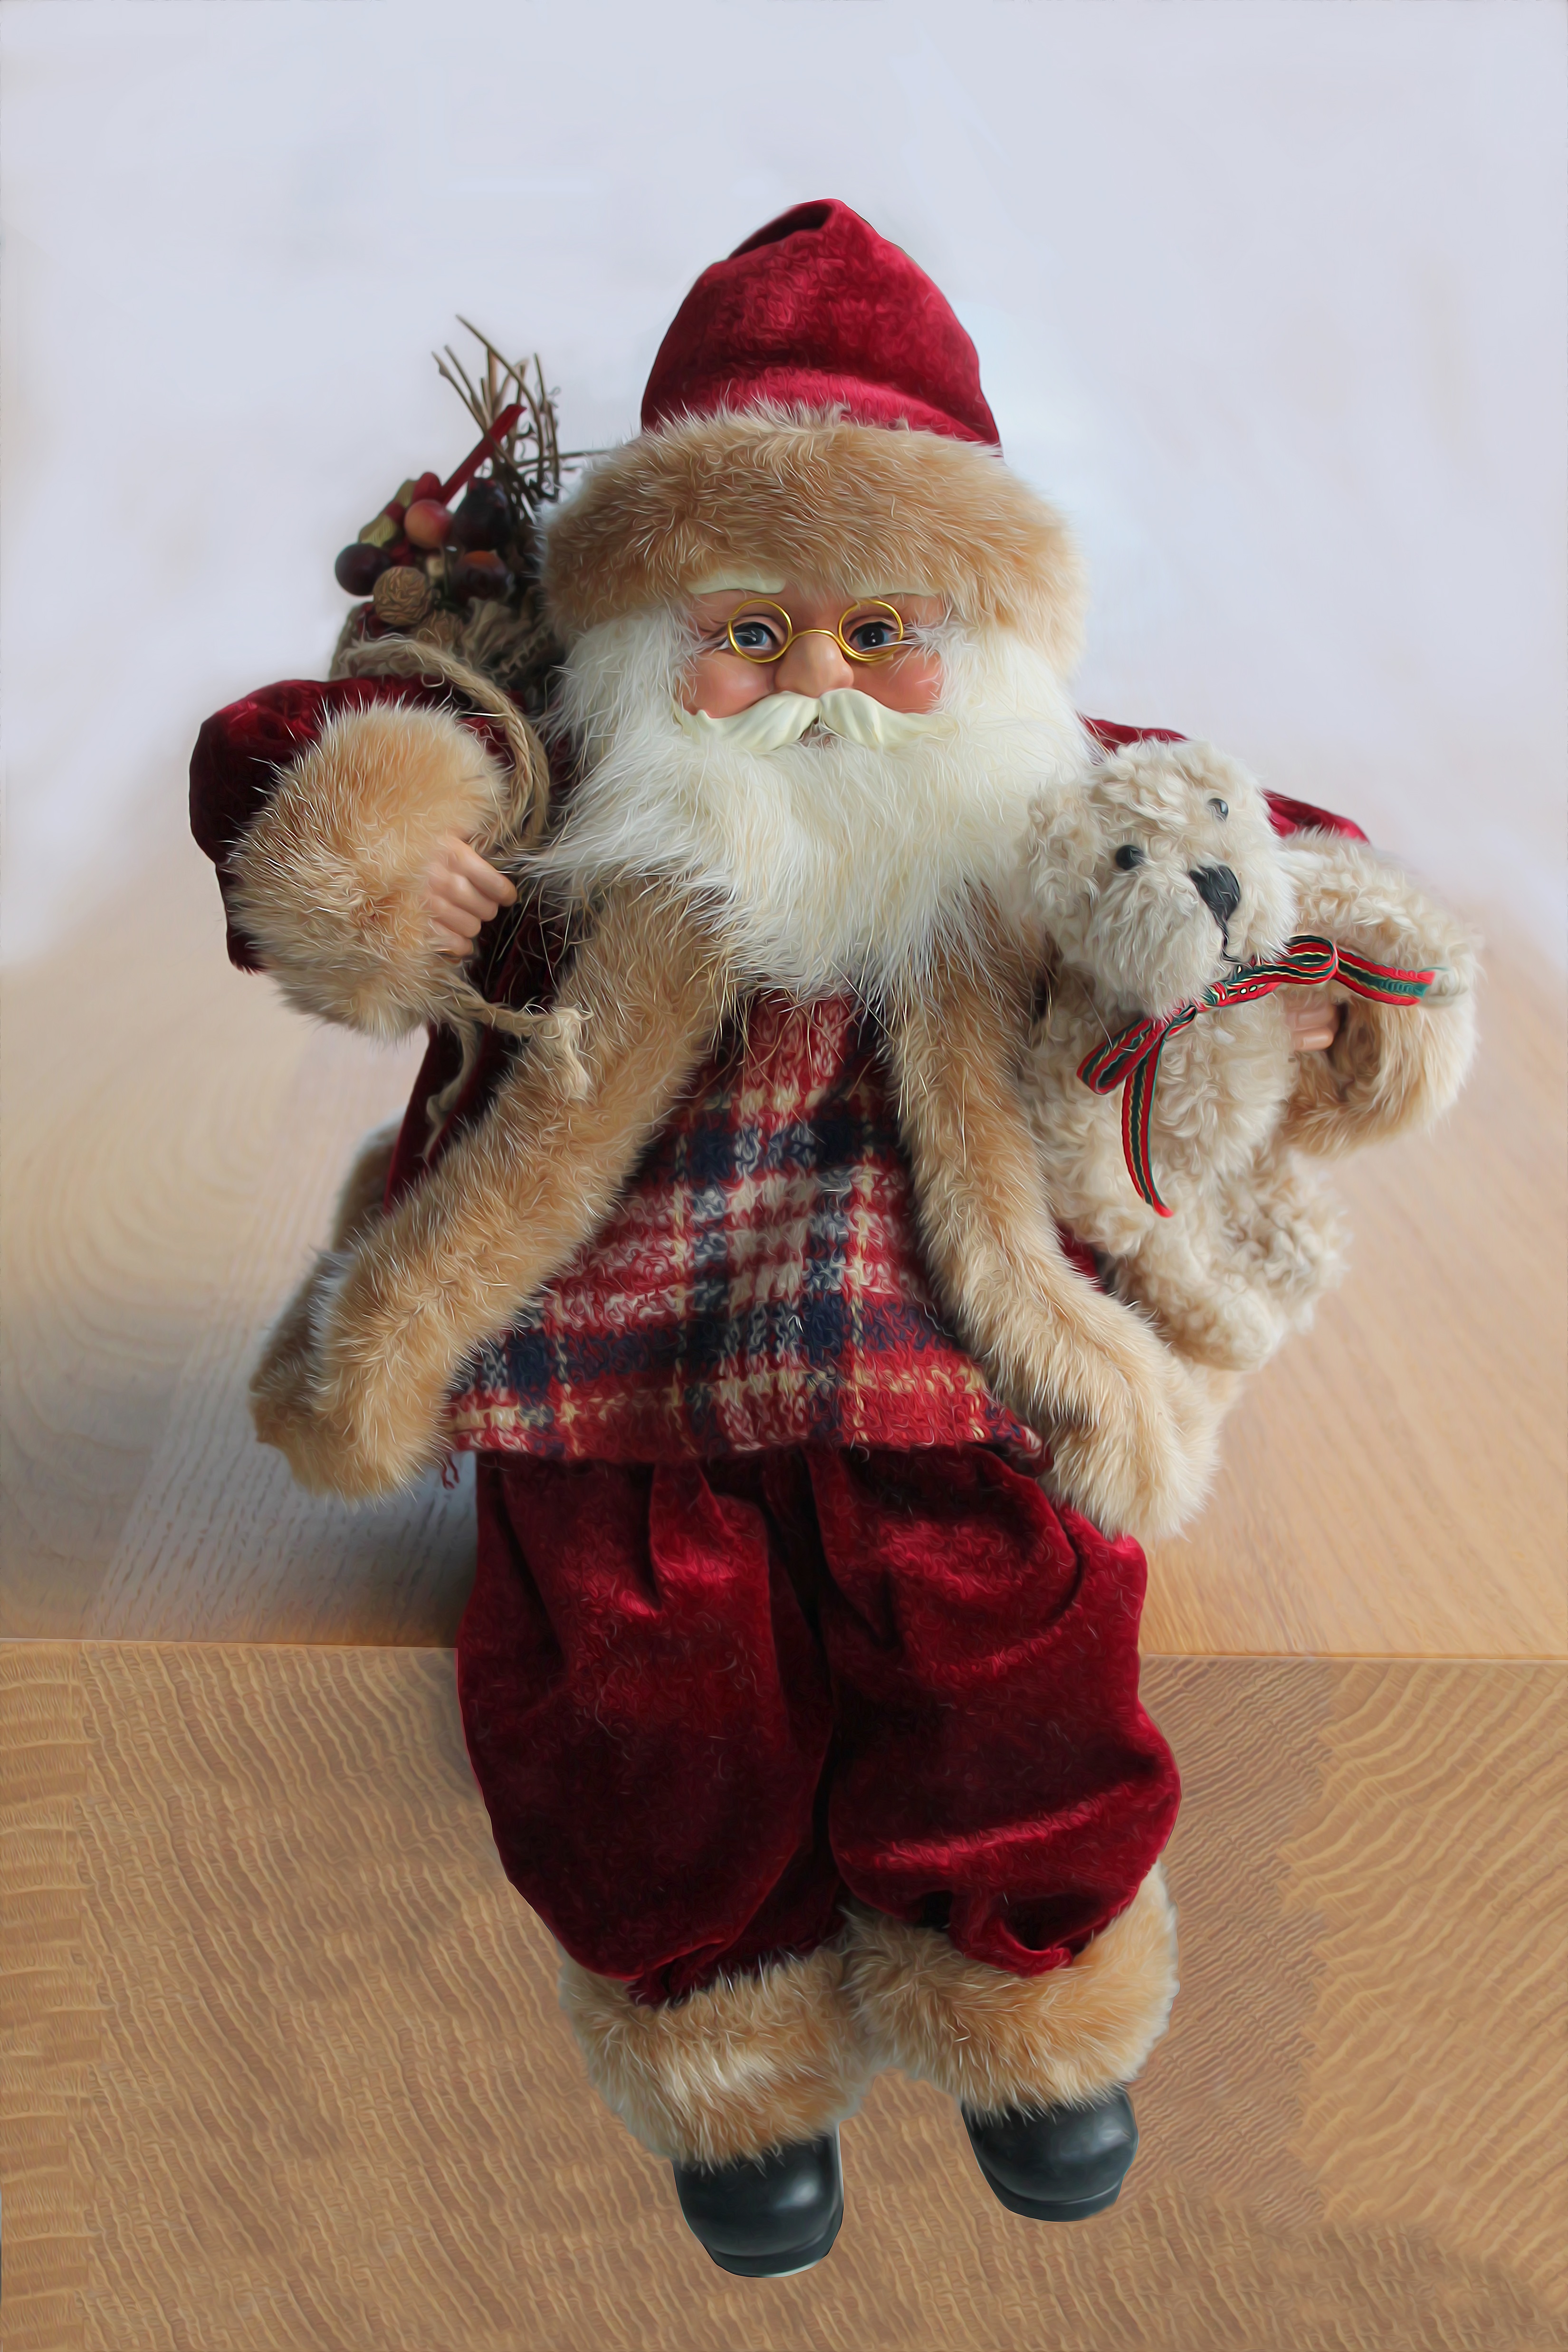
red, christmas, toy, textile, garnish, nice, soft, santa claus, kwanzaa, celebrations, stuffed toy, fictional character